Chris Gerlufsen

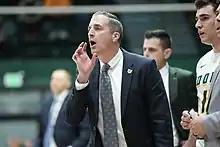
Gerlufsen coaching at the University of San Francisco in 2022

Chris Gerlufsen (born September 16, 1976) is an American college basketball coach who is the head coach of the San Francisco Dons men's basketball team. He served as the acting head coach for Hawaii during their 2019–20 season while head coach Eran Ganot took a leave of medical absence, compiling an 8–5 record during that period.